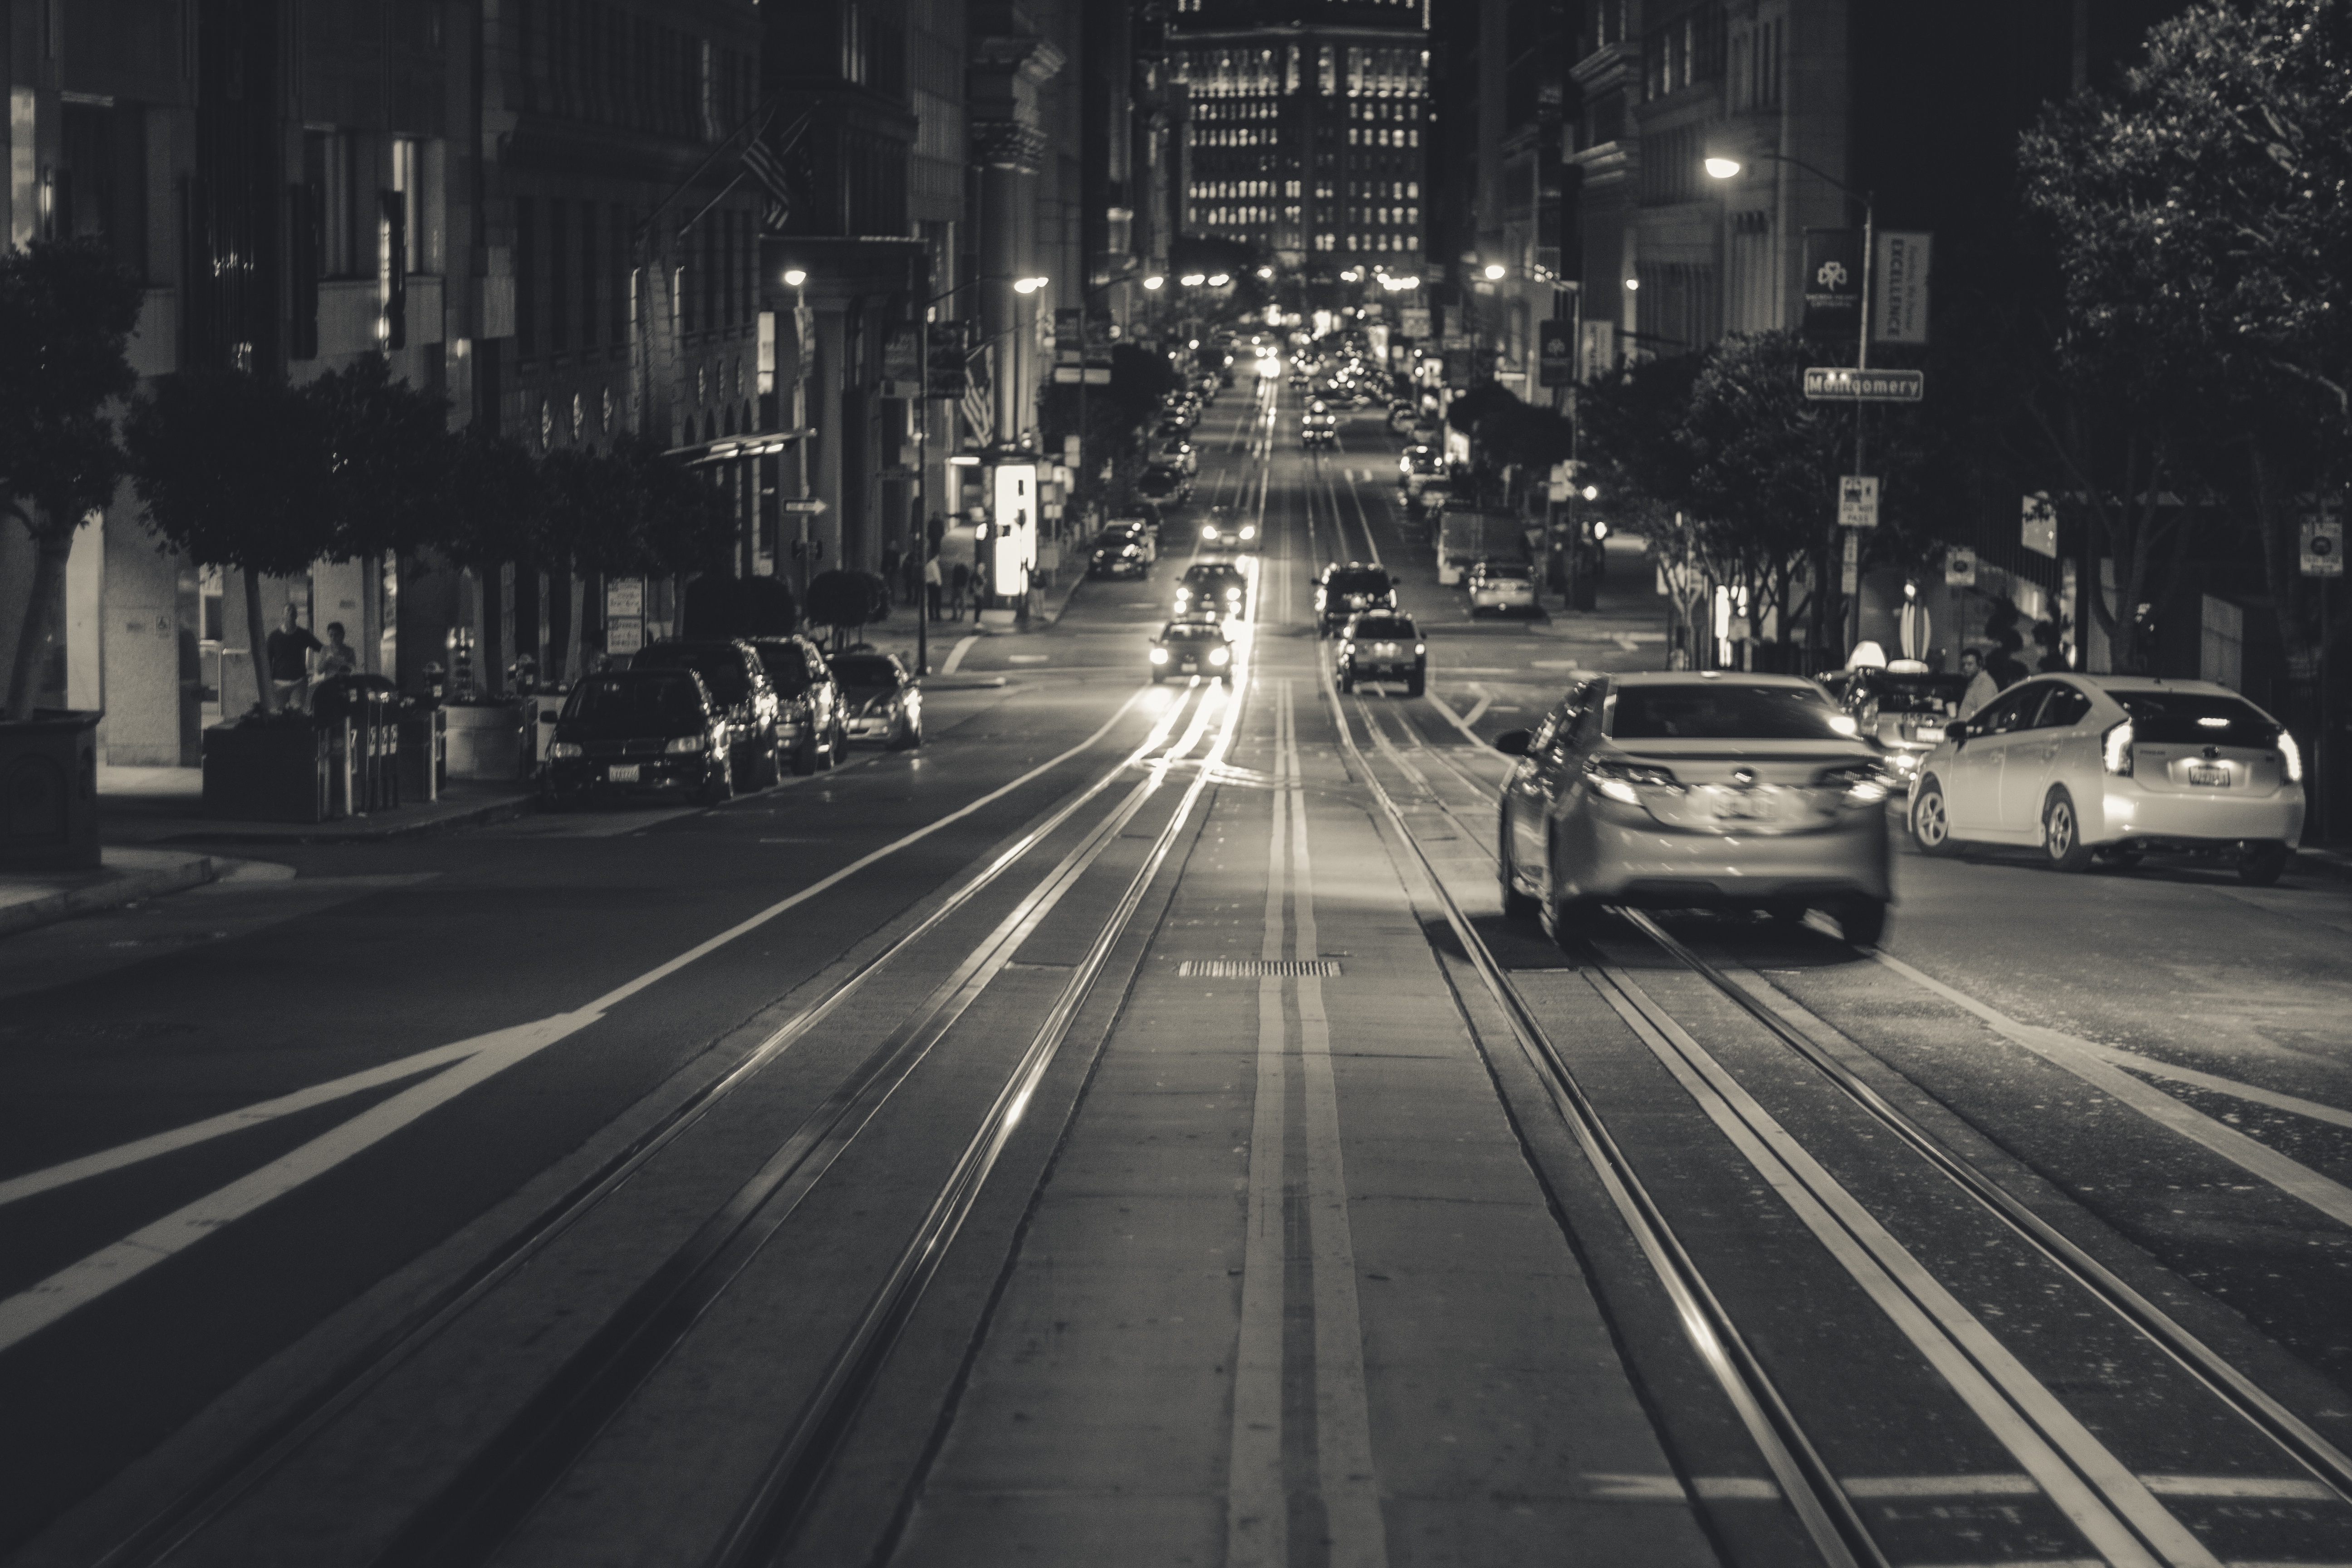
black and white, road, traffic, street, night, cityscape, transport, vehicle, darkness, monochrome, lane, lighting, infrastructure, monochrome photography